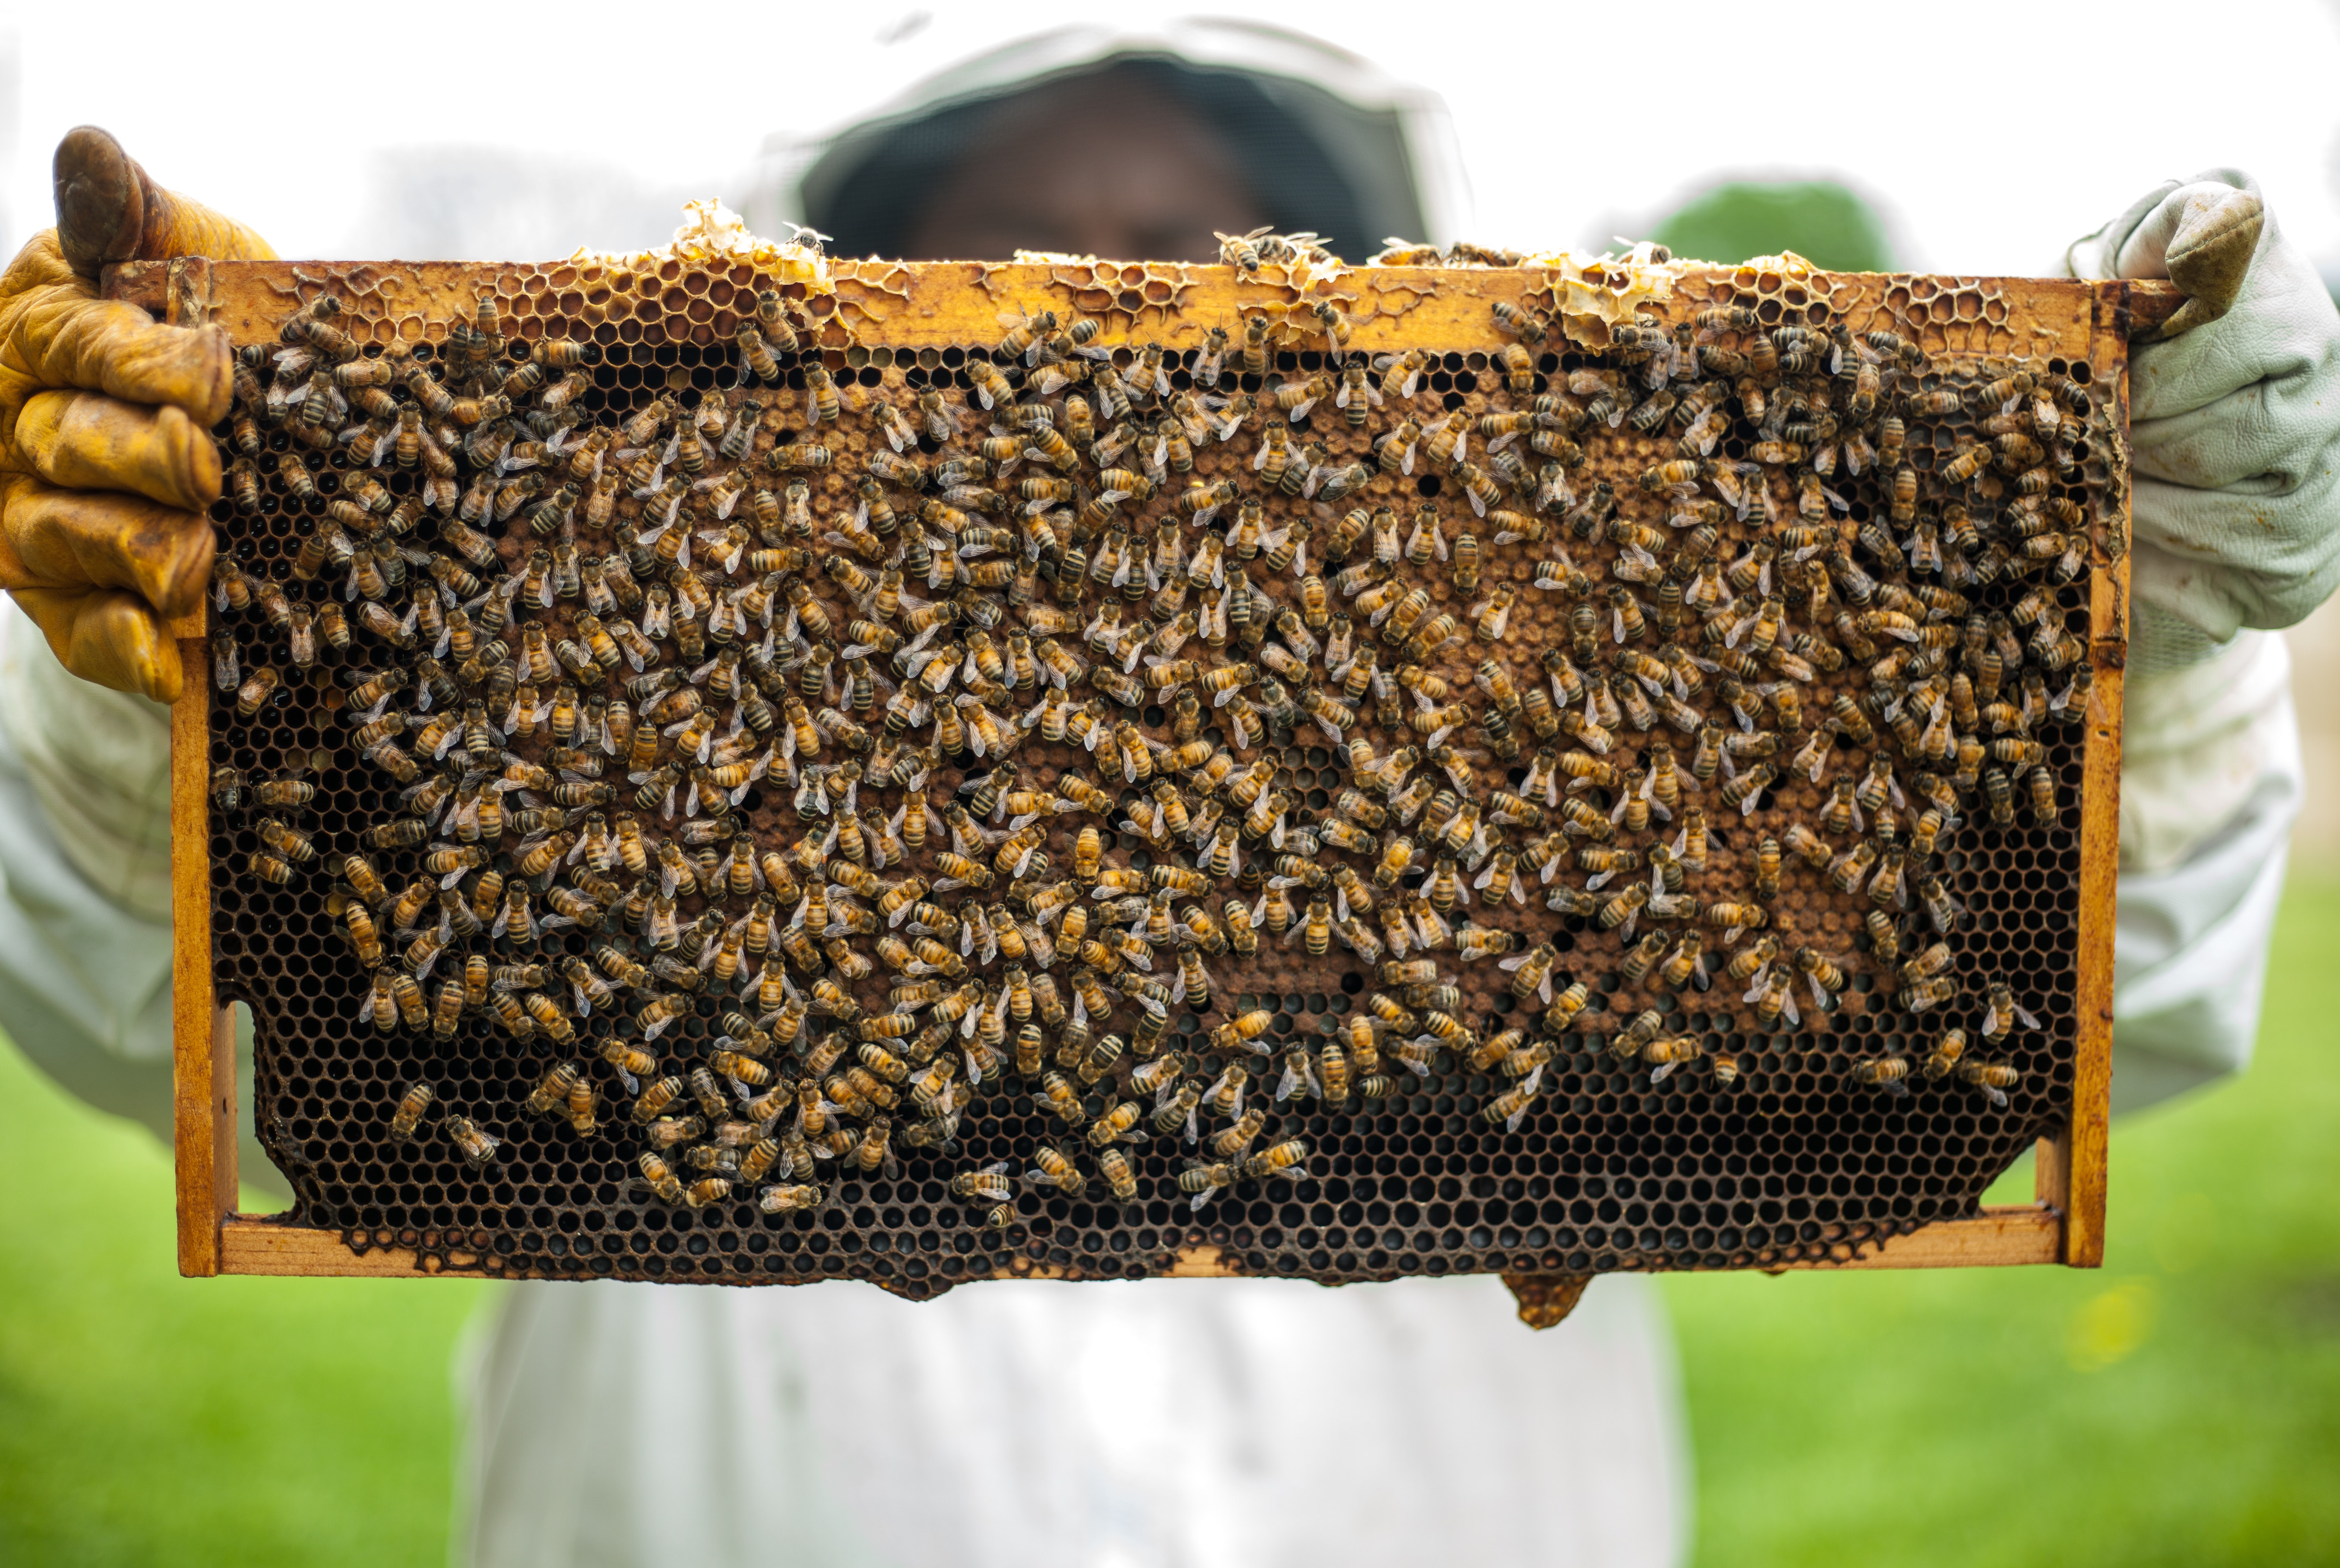
bee, beehive, honeybee, honeycomb, beekeeper, insect, membrane winged insect, apiary, pattern, pollinator, design, natural material, bee pollen